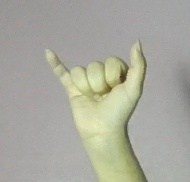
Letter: ya